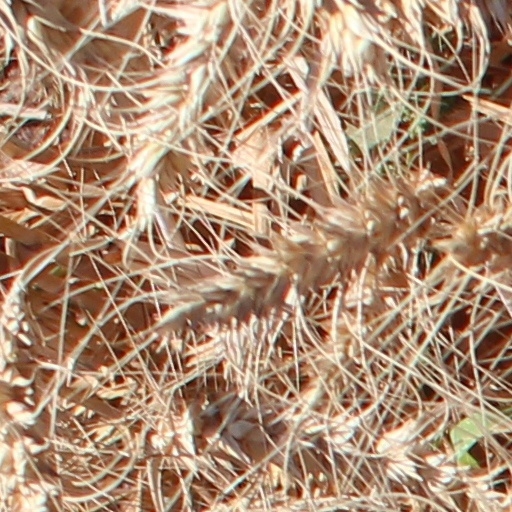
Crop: wheat